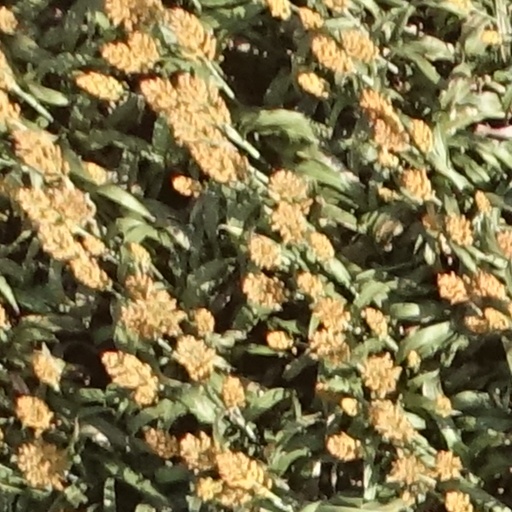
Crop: sorghum